2013 Formula One World Championship

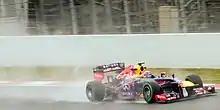
Mark Webber finished in 3rd place in his final year in Formula One.

Sauber endured a very difficult first half of the season, scoring just seven points in the first 11 Grands Prix. However, Nico Hülkenberg showed impressive form in Italy, qualifying third and finishing fifth in the race, in Korea, where he started seventh and fought off Hamilton and Alonso for fourth, as well as in the United States, where he qualified fourth and finished sixth. The team also enjoyed a great team result in Japan, where the German finished sixth and his rookie teammate Esteban Gutiérrez seventh, the Mexican's first and only points of the season. Sauber scored 57 points and finished in seventh place in the Constructors' Championship. Gutiérrez endured a difficult introduction to Formula One, with a retirement due to driver error in China, a lowly eighteenth place in Bahrain and a string of grid penalties for causing avoidable collisions and blocking other drivers during qualifying. Despite this, he recorded the fastest lap of the race in Spain, secured his first career top ten qualifying appearance in Singapore, repeated the feat in Korea and drove a strong race for seventh in Japan. Scuderia Toro Rosso finished in eight place overall with career-best results for both Daniel Ricciardo, who finished seventh in China and Italy, and Jean-Éric Vergne, who finished sixth in Canada. Qualifying improved as well with the team making the top ten in qualifying on a regular basis, with a peak of fifth for Ricciardo at Silverstone. Williams endured one of their worst seasons, not scoring points until Pastor Maldonado finished tenth in Hungary. Teammate Valtteri Bottas qualified third in changeable conditions in Canada, but was unable to carry the speed into the race. However, the Finn scored his first career points in the United States after a strong weekend, finishing eight in the race. Williams finished ninth in the Constructors' Championship, 28 points adrift of Toro Rosso.